Kone

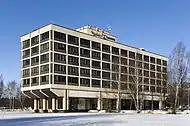
The former Kone corporate offices in Munkkiniemi, Helsinki

In 1981, Kone entered the American elevator market with the acquisition of New York City-based Armor Elevator Company, which it continued to operate independently as a wholly owned subsidiary. The company acquired Navire Cargo Gear in 1982 and International MacGregor, makers of shipboard cargo access equipment. Wood-handling systems and equipment for pulp and paper mills, hydraulic piping systems, mining equipment, conveyors, and specialized steel components were manufactured at Kone's steel foundry. In 1987, after 60 years as a member of Kone's board of directors and 46 years as its chairman, Heikki H. Herlin retired. Prevented by Finnish law from serving simultaneously as president and board chairman, Pekka Herlin ceded the presidency to Matti Matinpalo, the first non-Herlin to occupy the position in 55 years, and continued as chairman of the board.